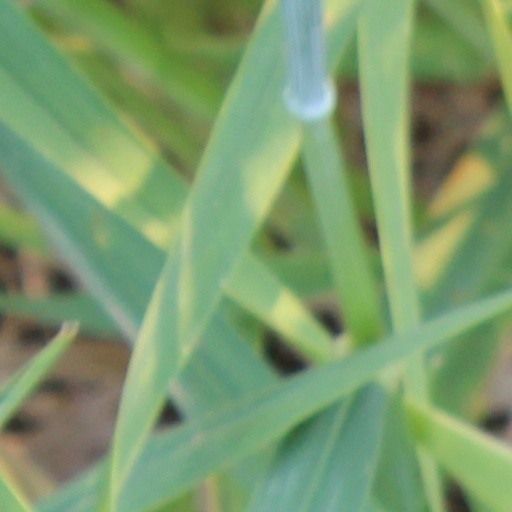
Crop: wheat